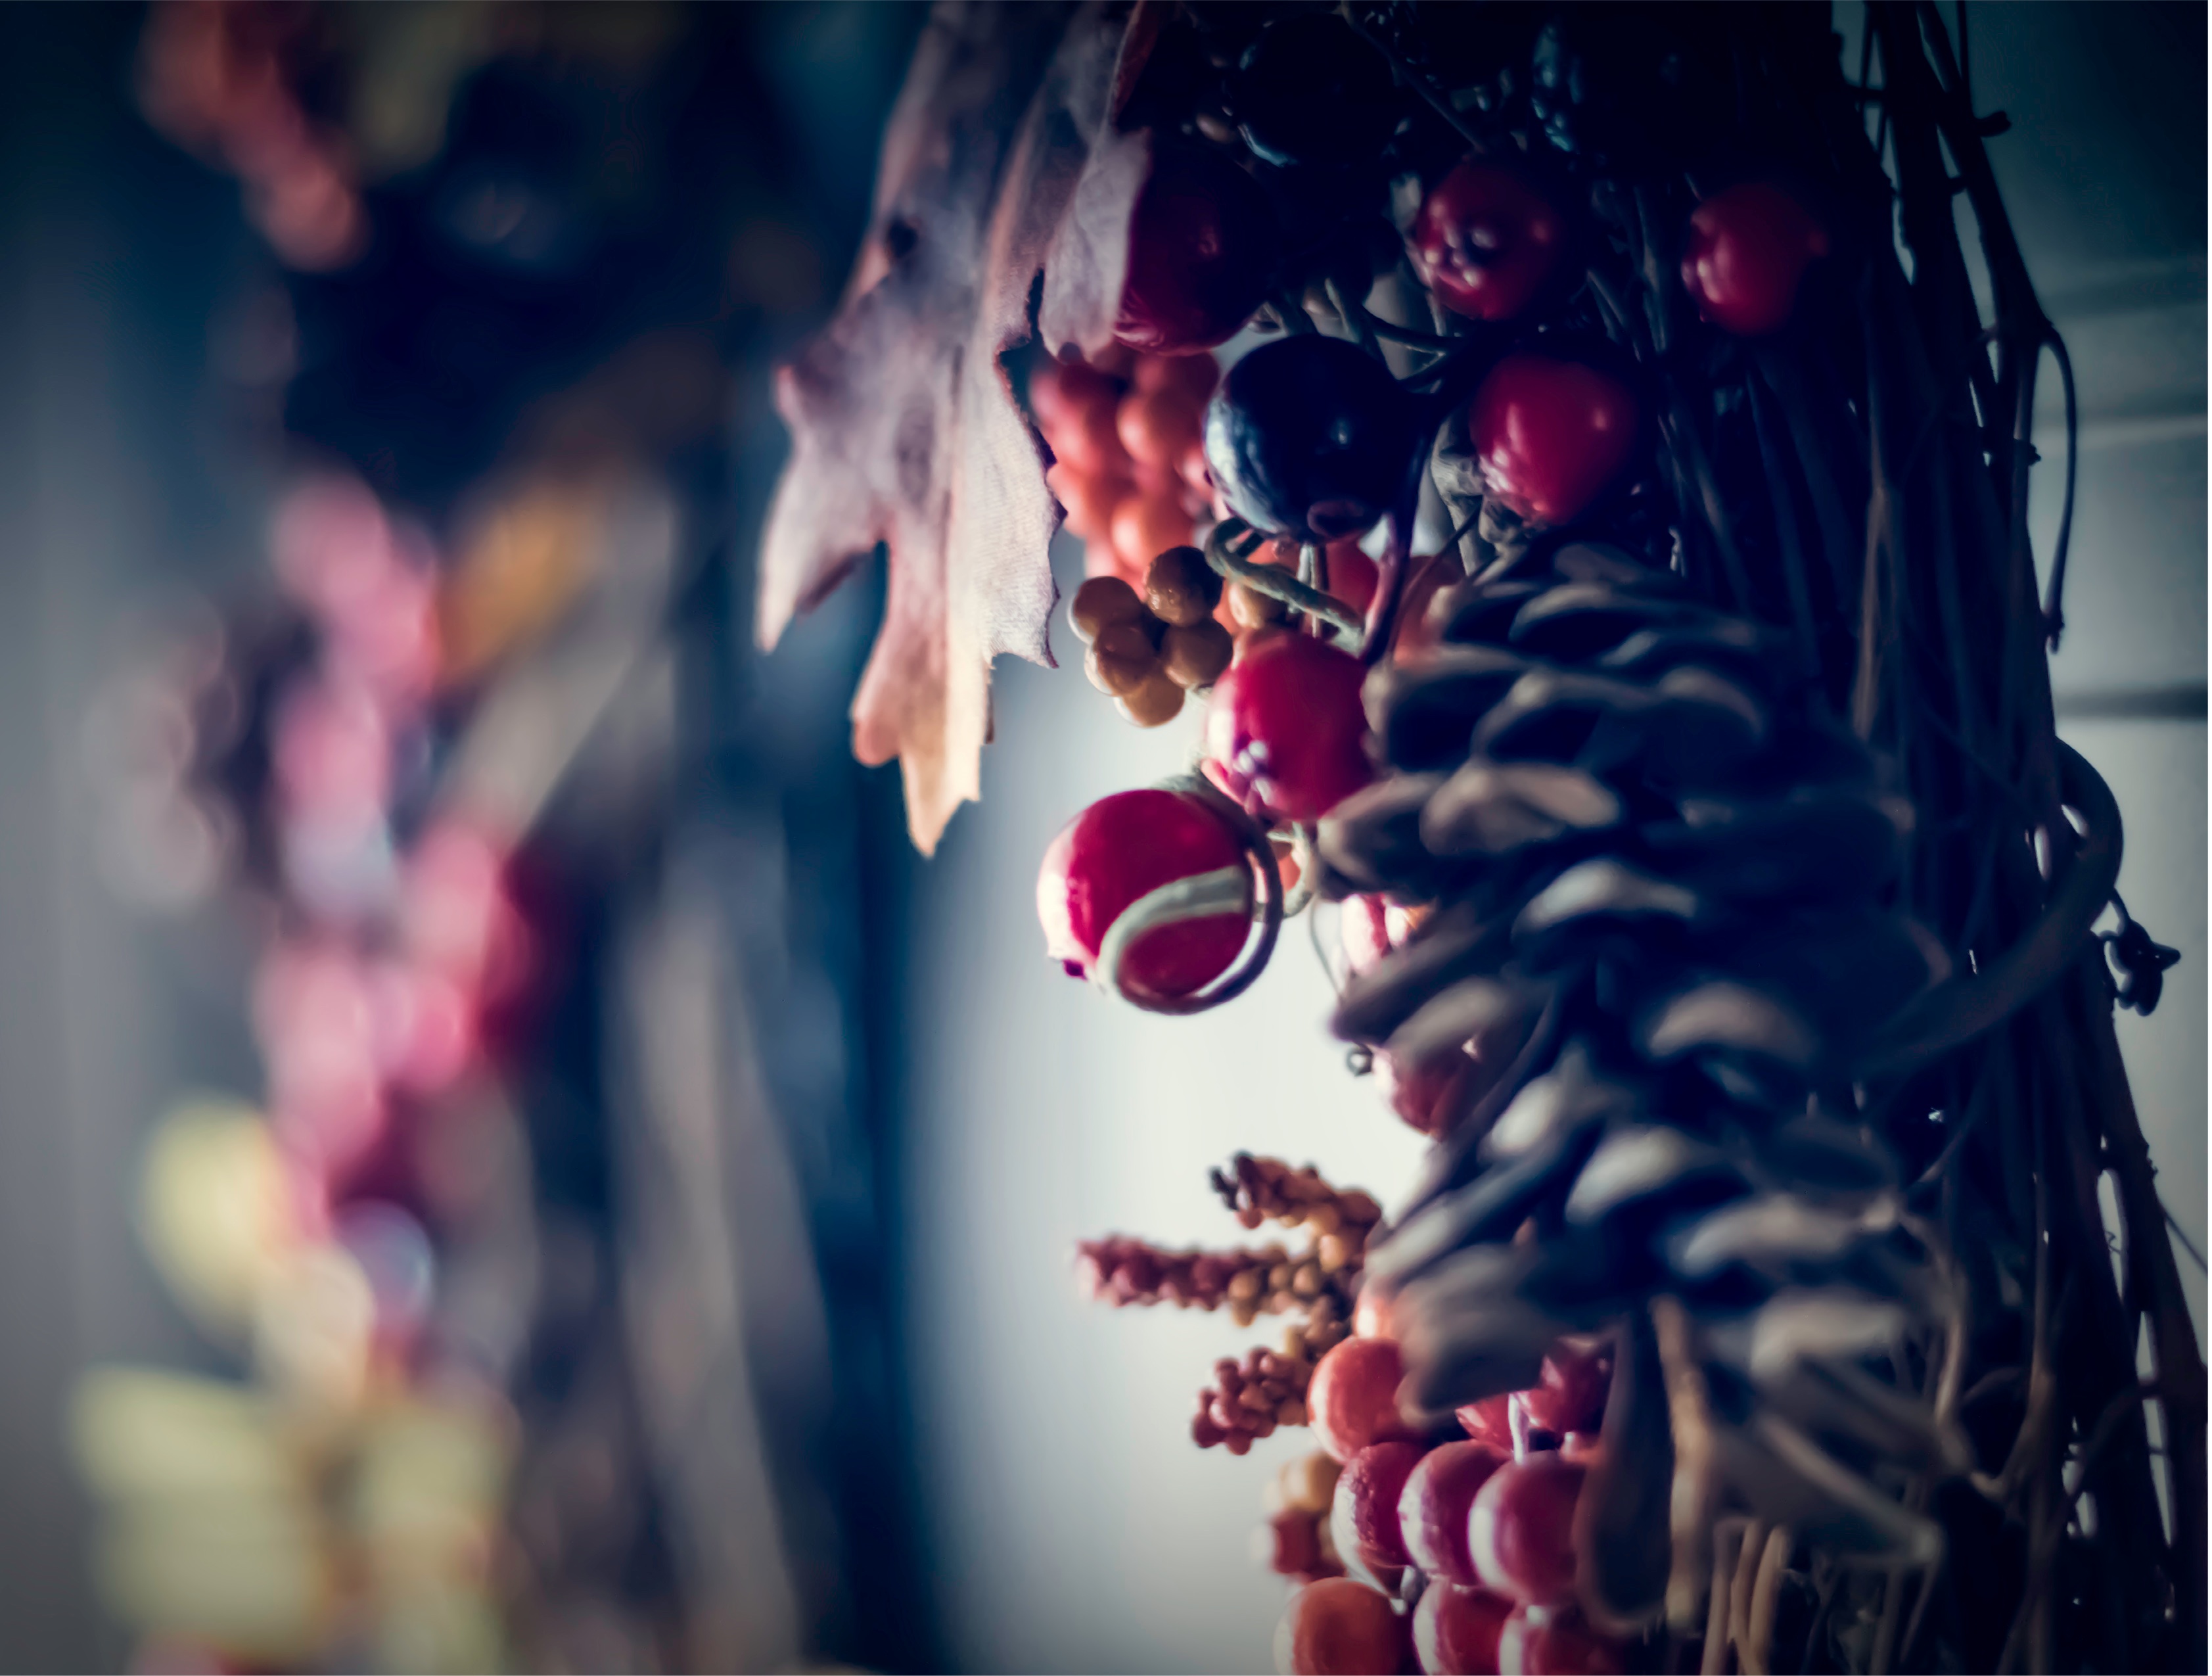
light, photography, flower, red, color